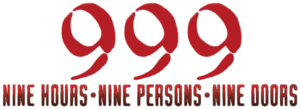
999: Nine Hours, Nine Persons, Nine Doors est un jeu vidéo d'aventure de type visual novel, non linéaire et à fins multiples, développé par Chunsoft et sorti sur Nintendo DS en décembre 2009 au Japon et en novembre 2010 en Amérique du Nord. Un portage iOS est sorti en 2013 au Japon et en 2014 dans le reste du monde, en version anglaise uniquement. Il s'agit du premier jeu de la série Zero Escape.